Paolo Emilio Taviani

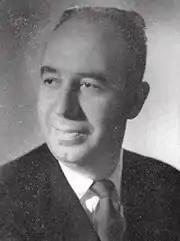
Official portrait of Taviani as a members of the Chamber of Deputies, 1963

Immediately after the war, Taviani became involved in the task of transforming the monarchy into a republic. Appointed to the Consulta he was later elected to the Constituent Council where he drafted the articles regarding property in the Constitution of the Italian Republic (arts. 41–45 in the final text). In the elections from 1948 to 1976 Taviani always managed to obtain the most votes among the deputies elected from Liguria. From 1947 to 1950 he was first Vice-secretary, then National Political Secretary of the Christian Democratic Party. In the party he always supported the secular basis that De Gasperi had wanted. In 1950 Taviani was head of the Italian delegation in Paris for the Schumann Plan, the first major step towards a united Europe.